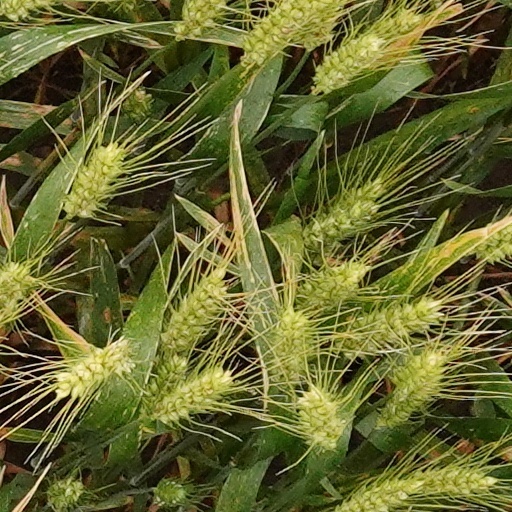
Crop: wheat